Leelanau County, Michigan

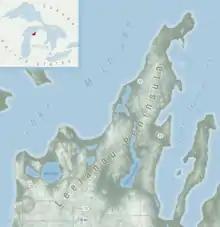
Map of the Leelanau Peninsula

Traditionally, the county's name was said to be a Native American word meaning "delight of life", but it is a neologism from Indian agent and ethnographer Henry Schoolcraft, who sometimes gave the name "Leelinau" to Native American women in his tales. He created many "faux" Indian place names in Michigan, using syllables of Ojibwe, Latin and Arabic, neglecting the fact that the Ojibwa language lacks any of the phonemes associated with the letter 'L' in English.